Purok

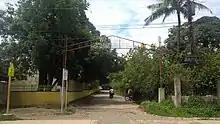
Welcome arch of a purok

A purok is an informal division within a barangay in the Philippines. While not officially considered a local government unit (LGU), a "purok" often serves as a unit for delivering services and administration within a barangay. "Puroks" are usually numbered (e.g. Purok 2, Purok B, Purok 7-C) but some have names.